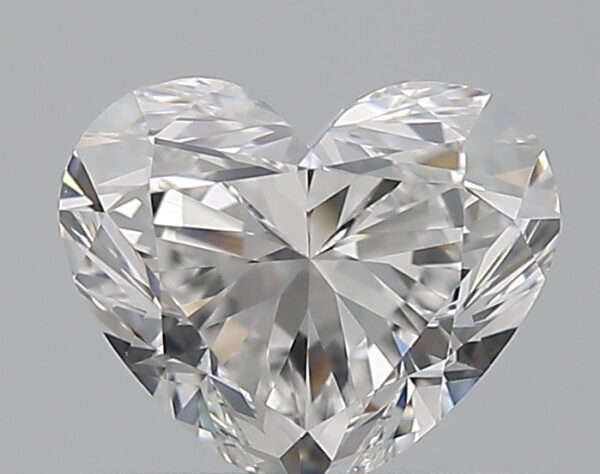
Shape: heart
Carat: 0.6
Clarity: IF
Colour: F
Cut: EX
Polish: EX
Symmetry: VG
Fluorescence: N
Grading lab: GIA
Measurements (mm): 4.91 x 5.81 x 3.49